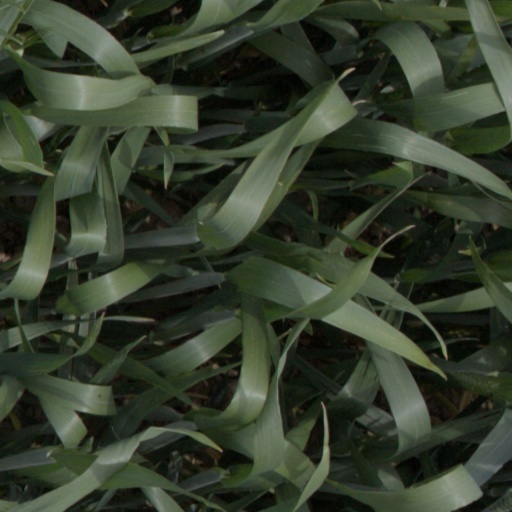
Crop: wheat